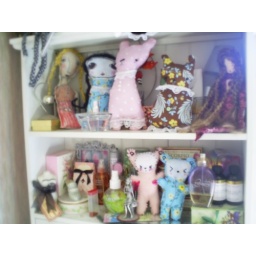
This is my cabinet of a collection of cute dolls I made . all available in my shop !